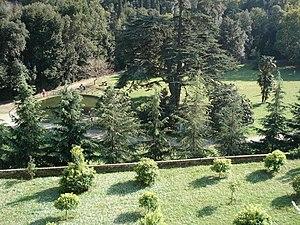
La Villa Negrotto-Cambiaso est une grande demeure en forme de château située à Arenzano en Ligurie. Datant de la fin du XIXᵉ siècle, elle s'élève au milieu d'un parc aujourd'hui communal et son nom rappelle la marquise Mathilda Negrotto-Cambiaso, détentrice au XXᵉ siècle. Ce palais abrite aujourd’hui la Municipalité d’Arenzano.